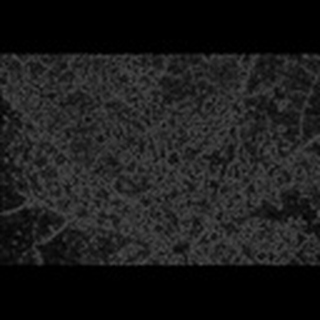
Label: cotton_powdery_mildew